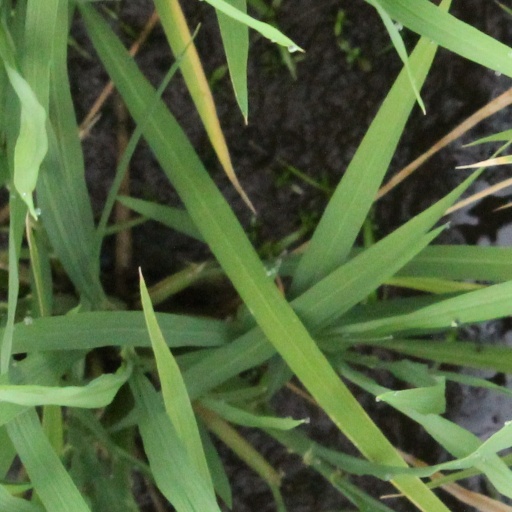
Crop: rice